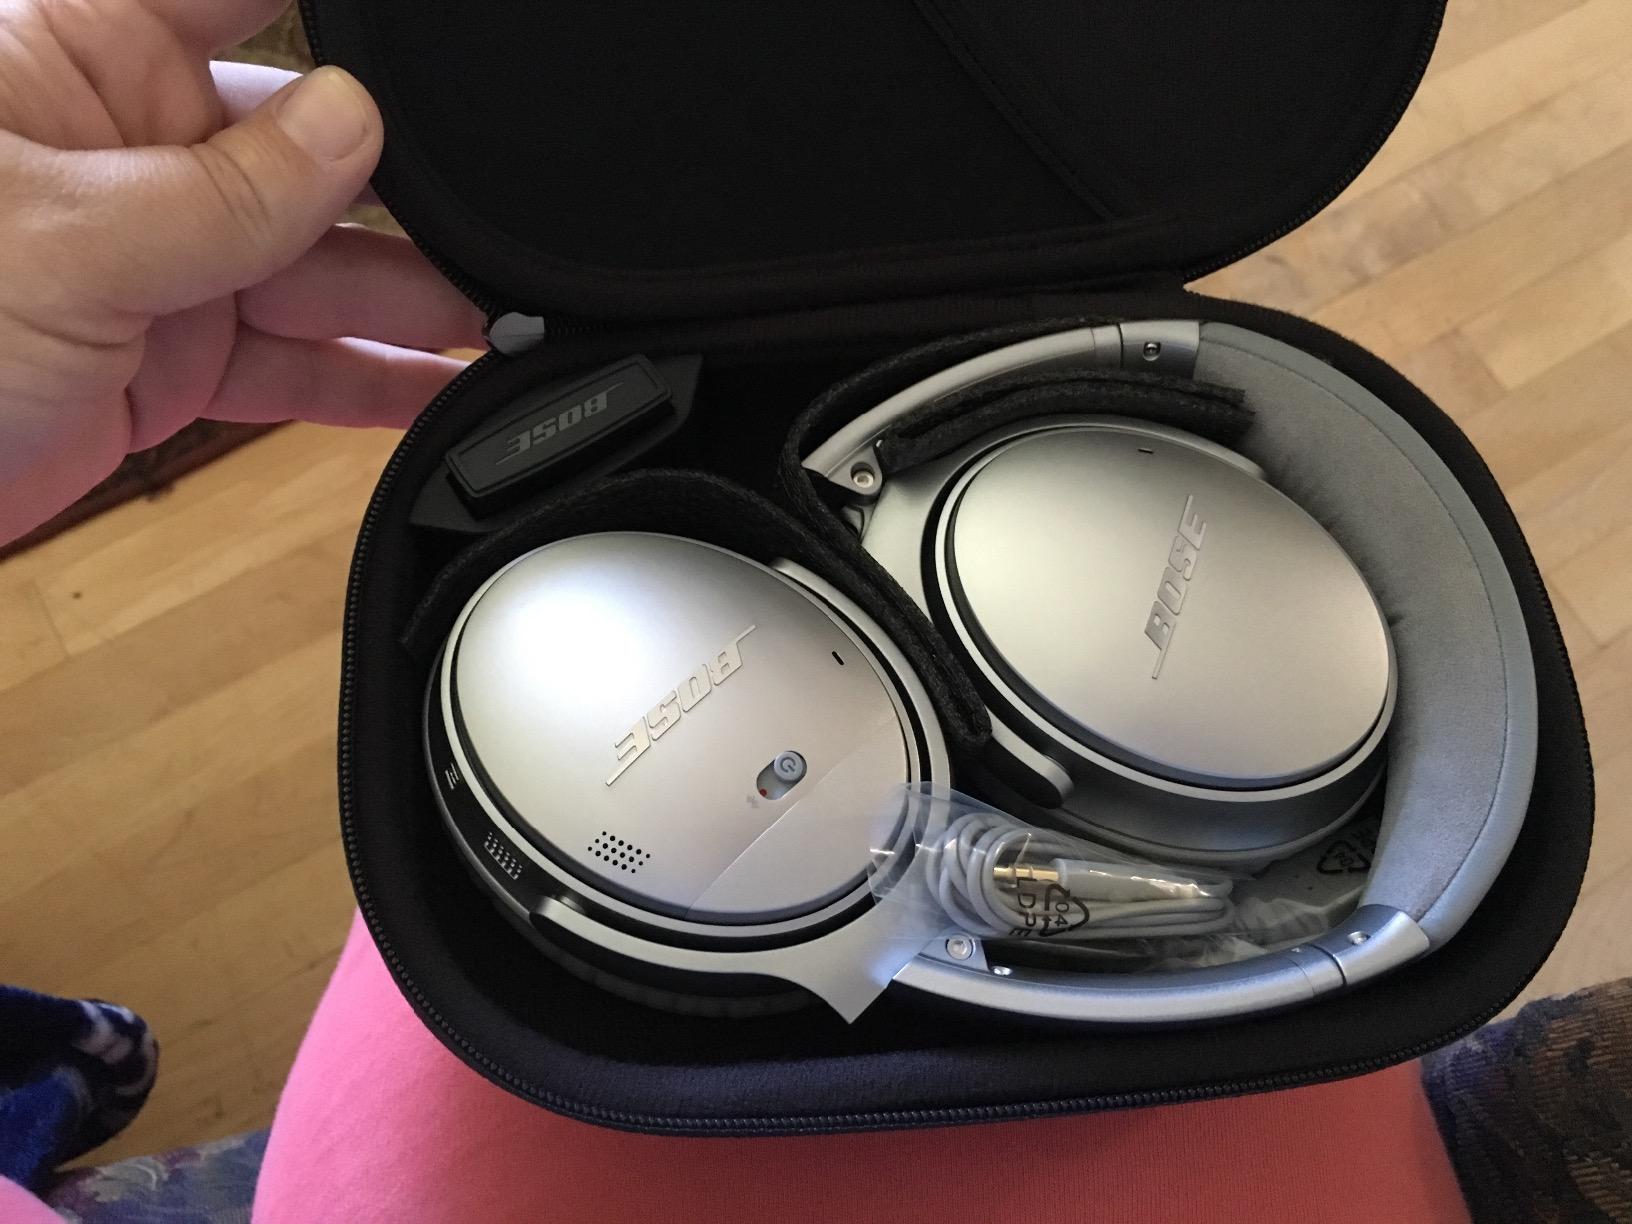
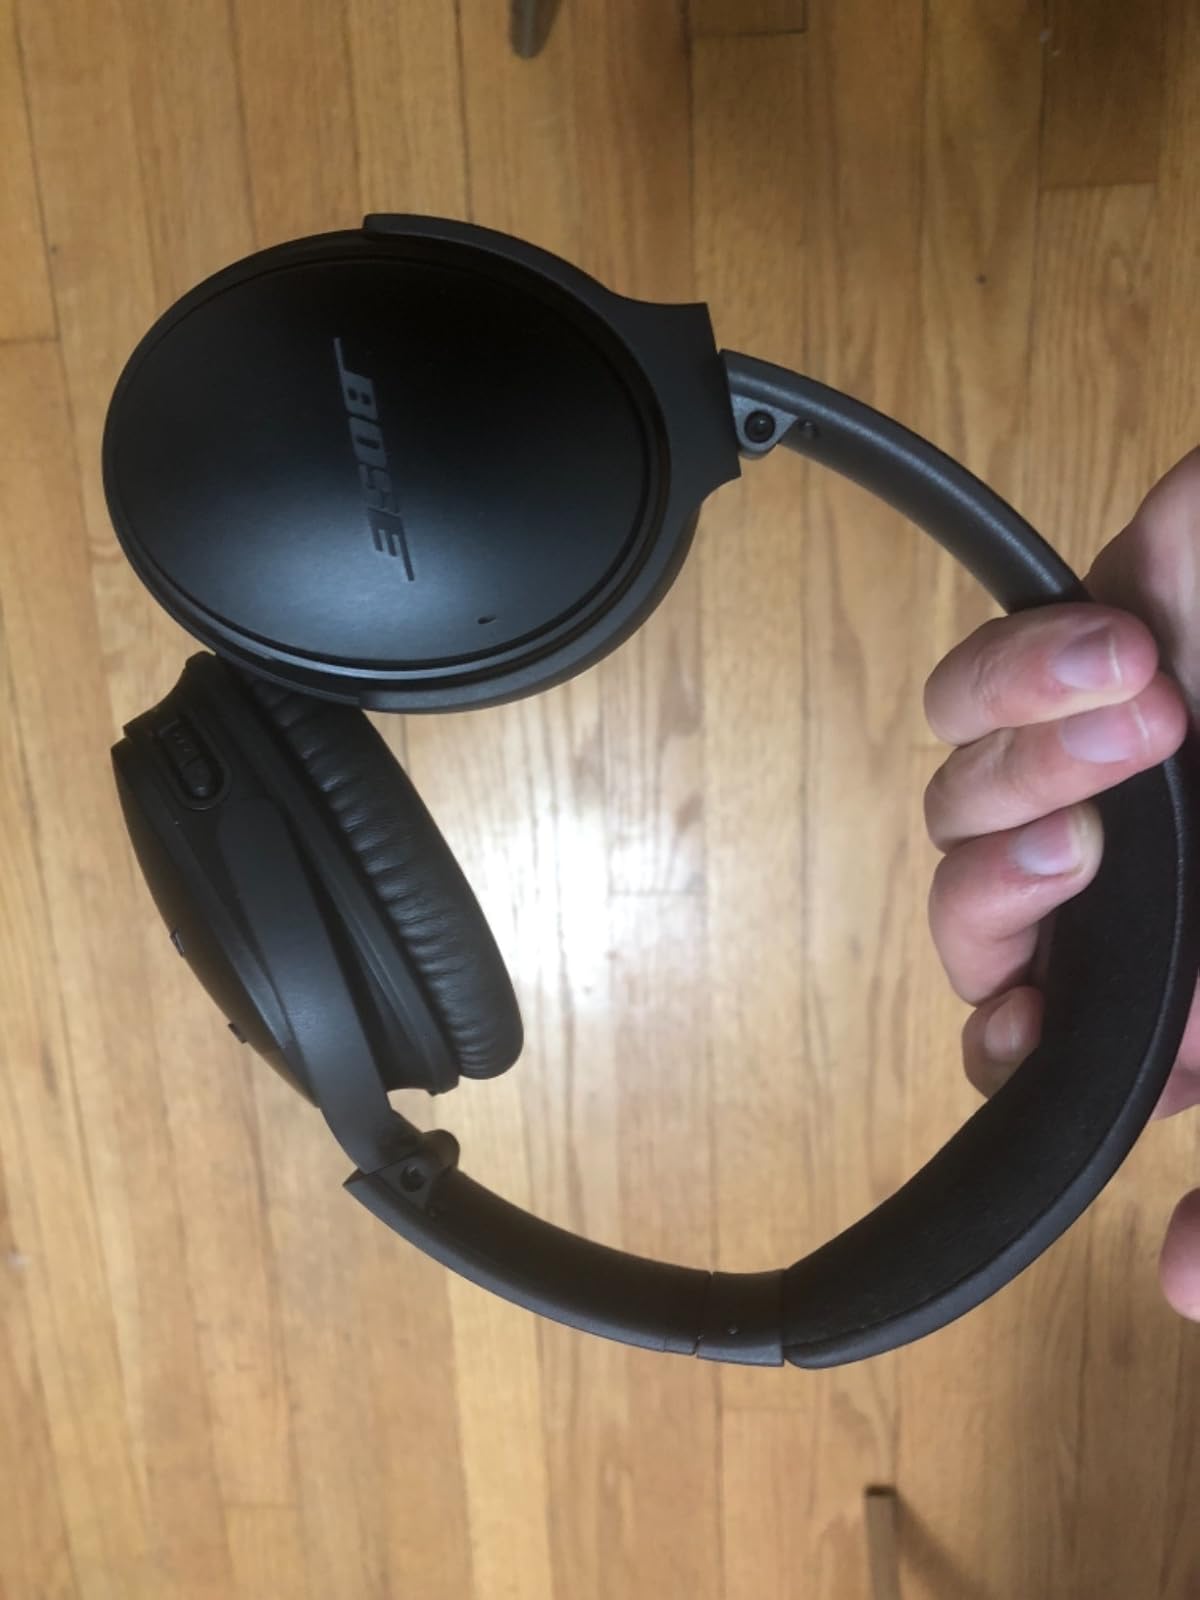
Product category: headphones
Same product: no